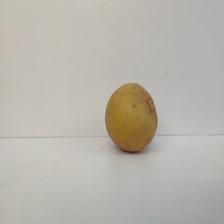
Size: Medium